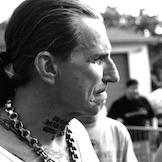
Age: 53